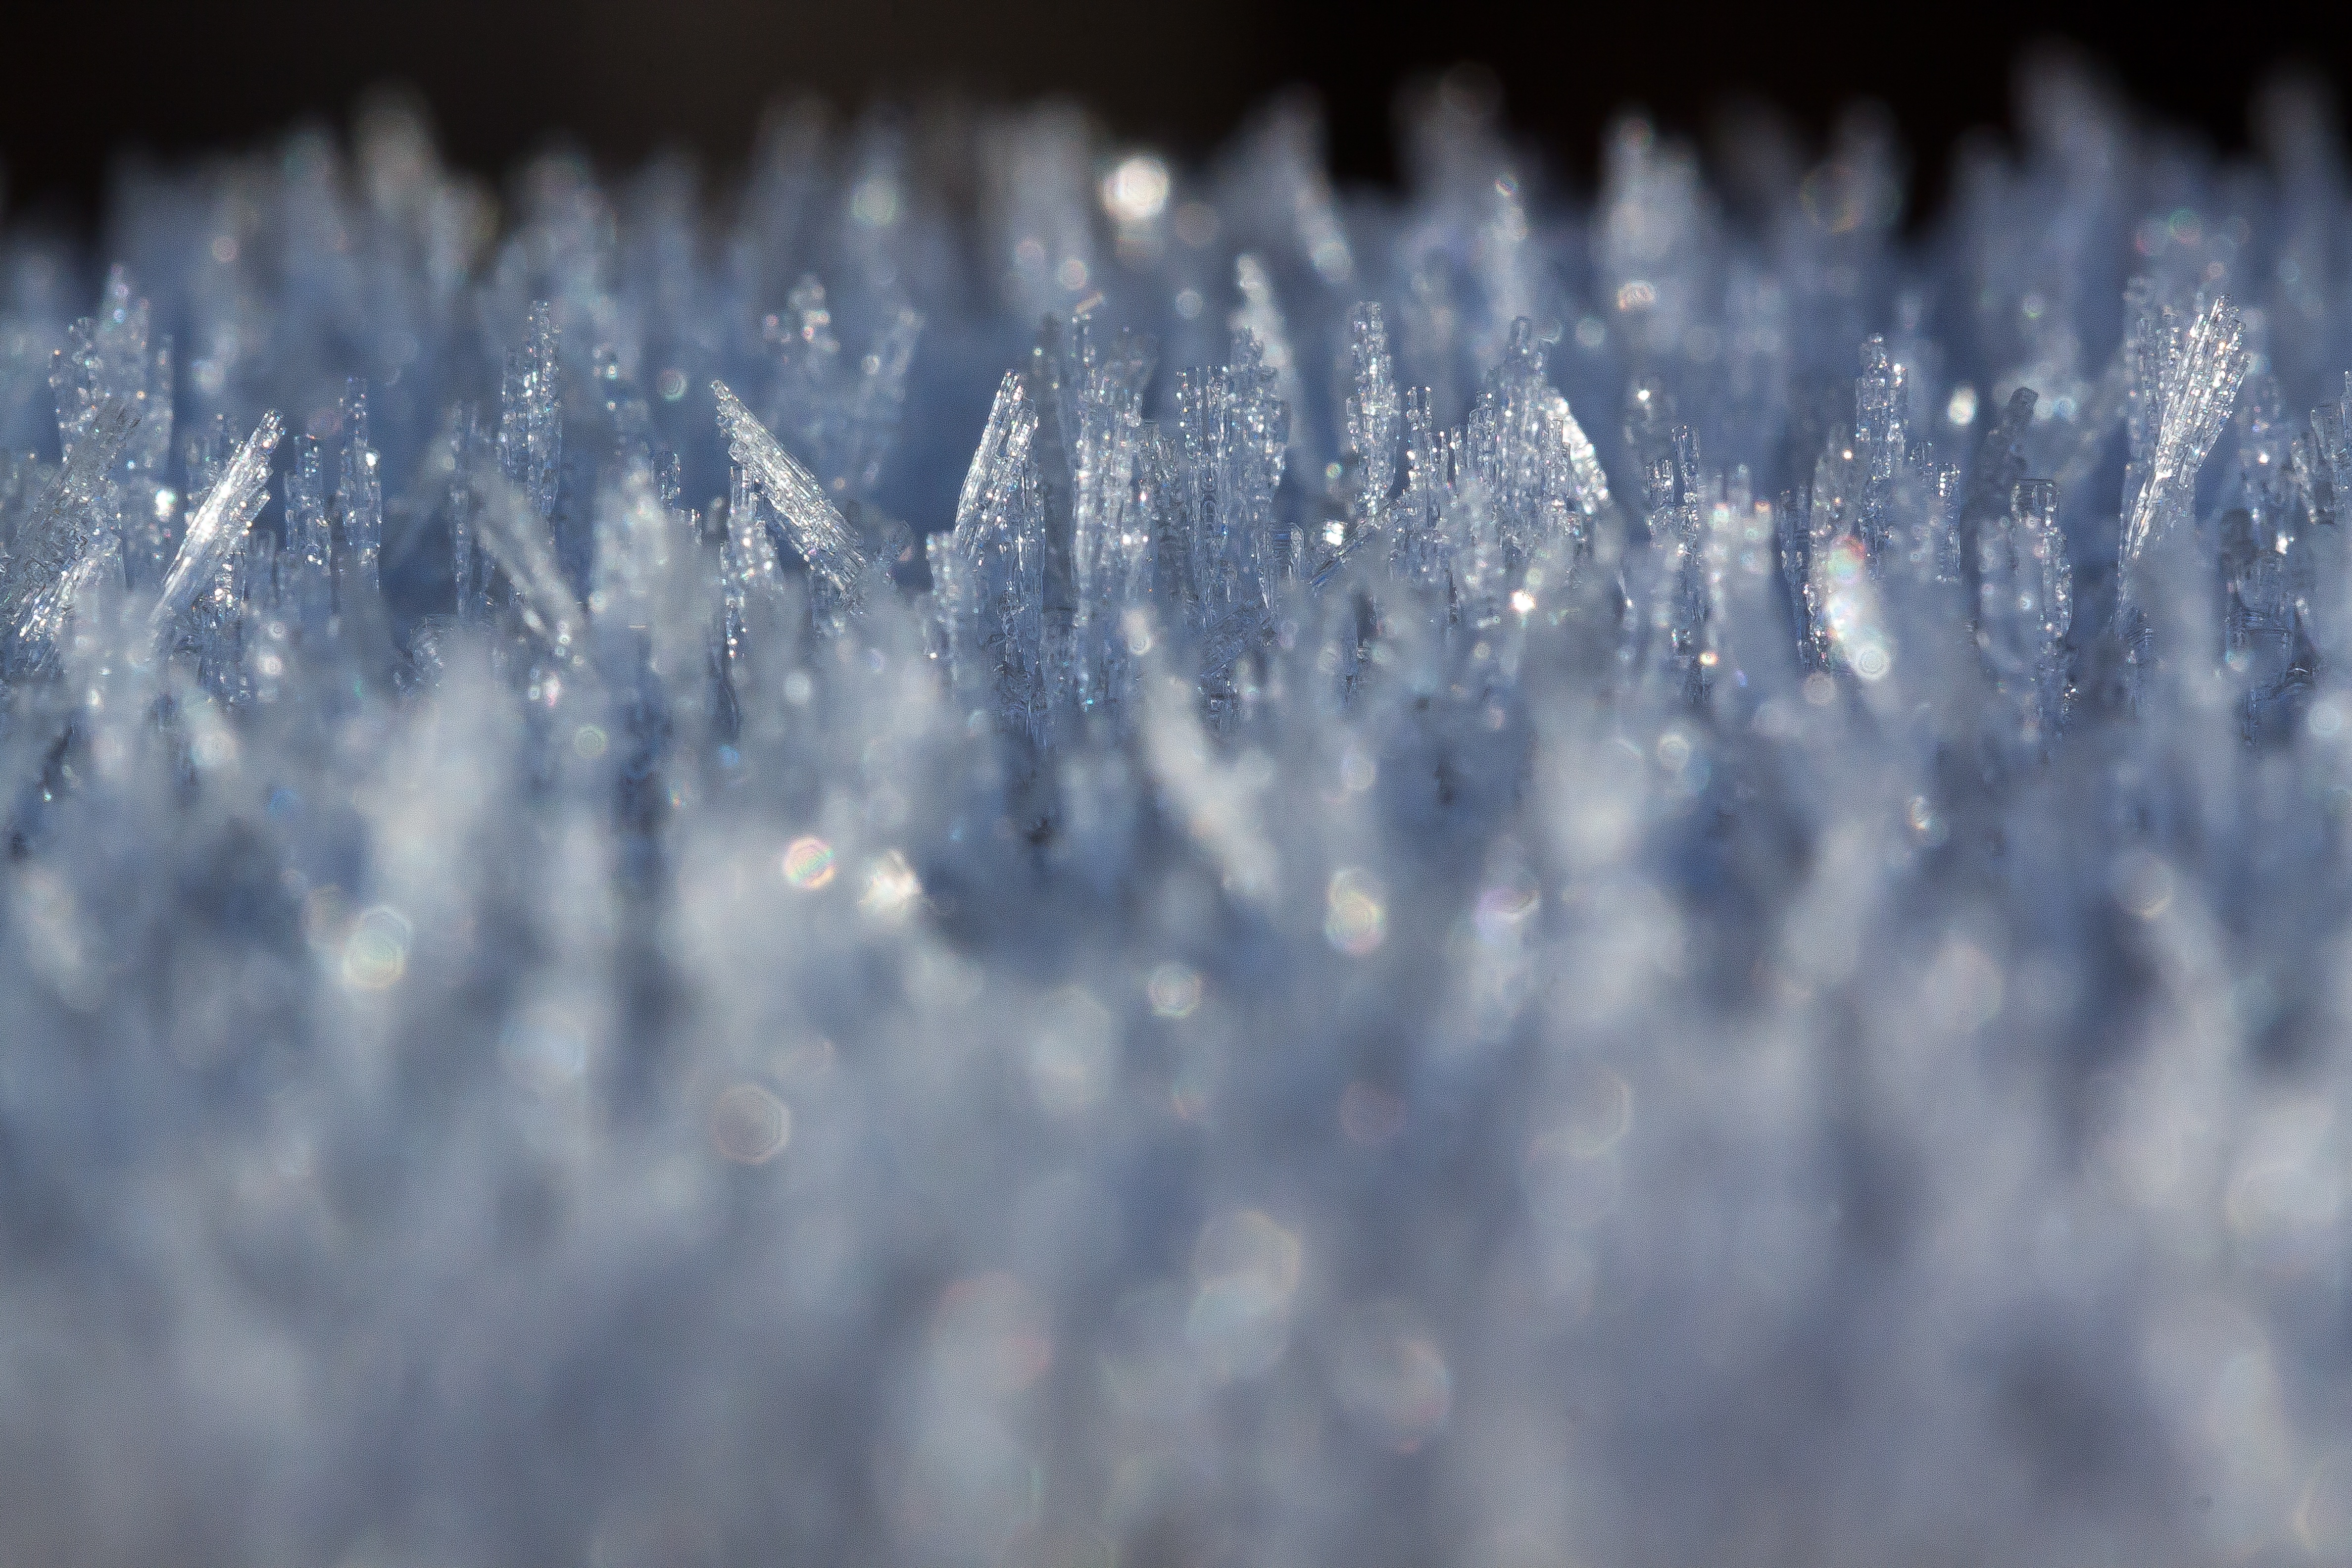
water, nature, branch, snow, cold, winter, dew, cloud, sunlight, flower, frost, ice, reflection, macro, weather, frozen, blue, close, close up, transparent, frosty, hoarfrost, moisture, freezing, macro photography, crystals, atmosphere of earth